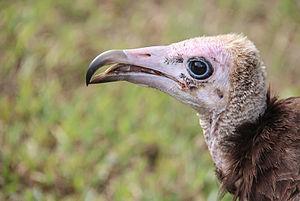
Le Vautour charognard, également appelé néophron moine ou percnoptère brun, est une espèce de rapaces de la famille des Accipitridae. C'est la seule espèce du genre Necrosyrtes.